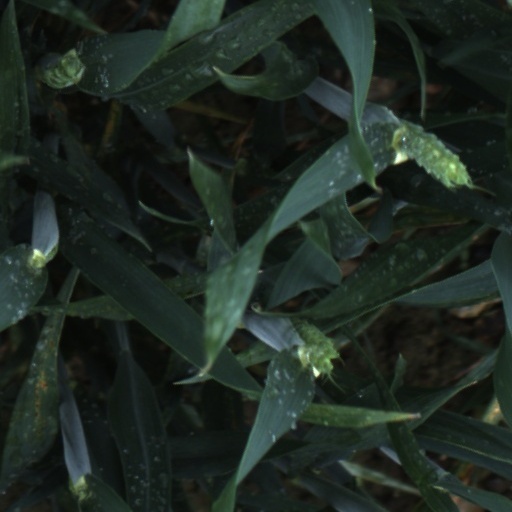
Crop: wheat